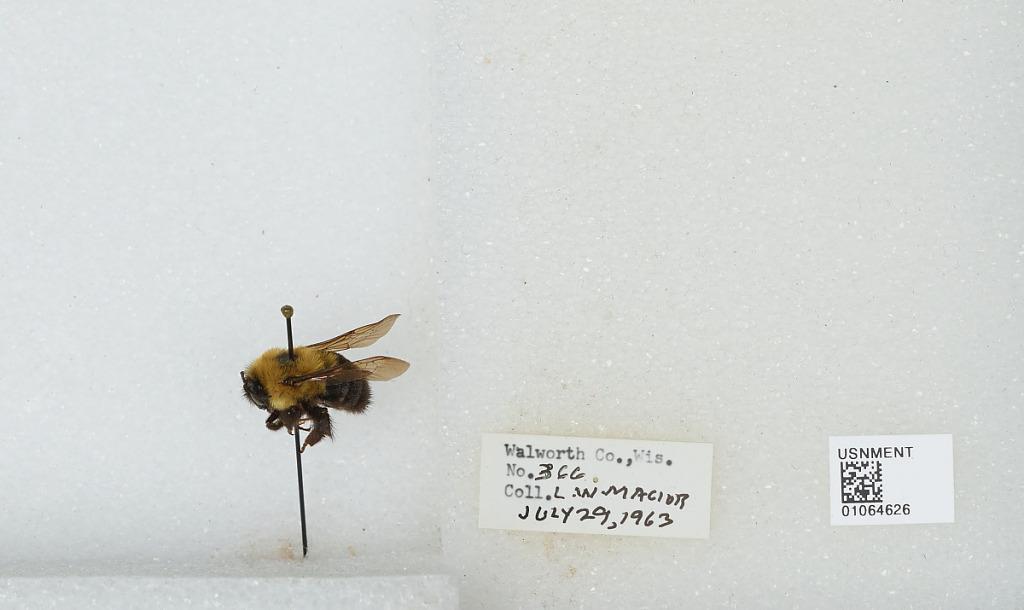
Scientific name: Bombus (Pyrobombus) bimaculatus Cresson
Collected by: L. Macior
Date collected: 1963-7-29
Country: United States
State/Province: Wisconsin
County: Walworth
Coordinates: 42.67, -88.54